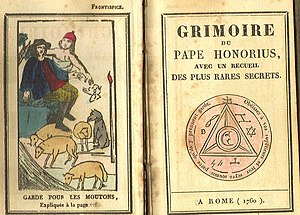
Esoterisme
Pave Honorius 3.s grimoire i et optryk fra 1760 er et esoterisk værk om bl.a. okkultisme og sort magi.
Esoterisme er den praksis, at ideer eller viden holdes inden for en eksklusiv kreds. Dette står i modsætning til eksoterisme, som arbejder med eksoterisk viden, der kan deles med andre uden for kredsen. Det tilhørende adjektiv er esoterisk, mens begrebet esoterik bruges om specifikke samlinger af esoterisk viden.